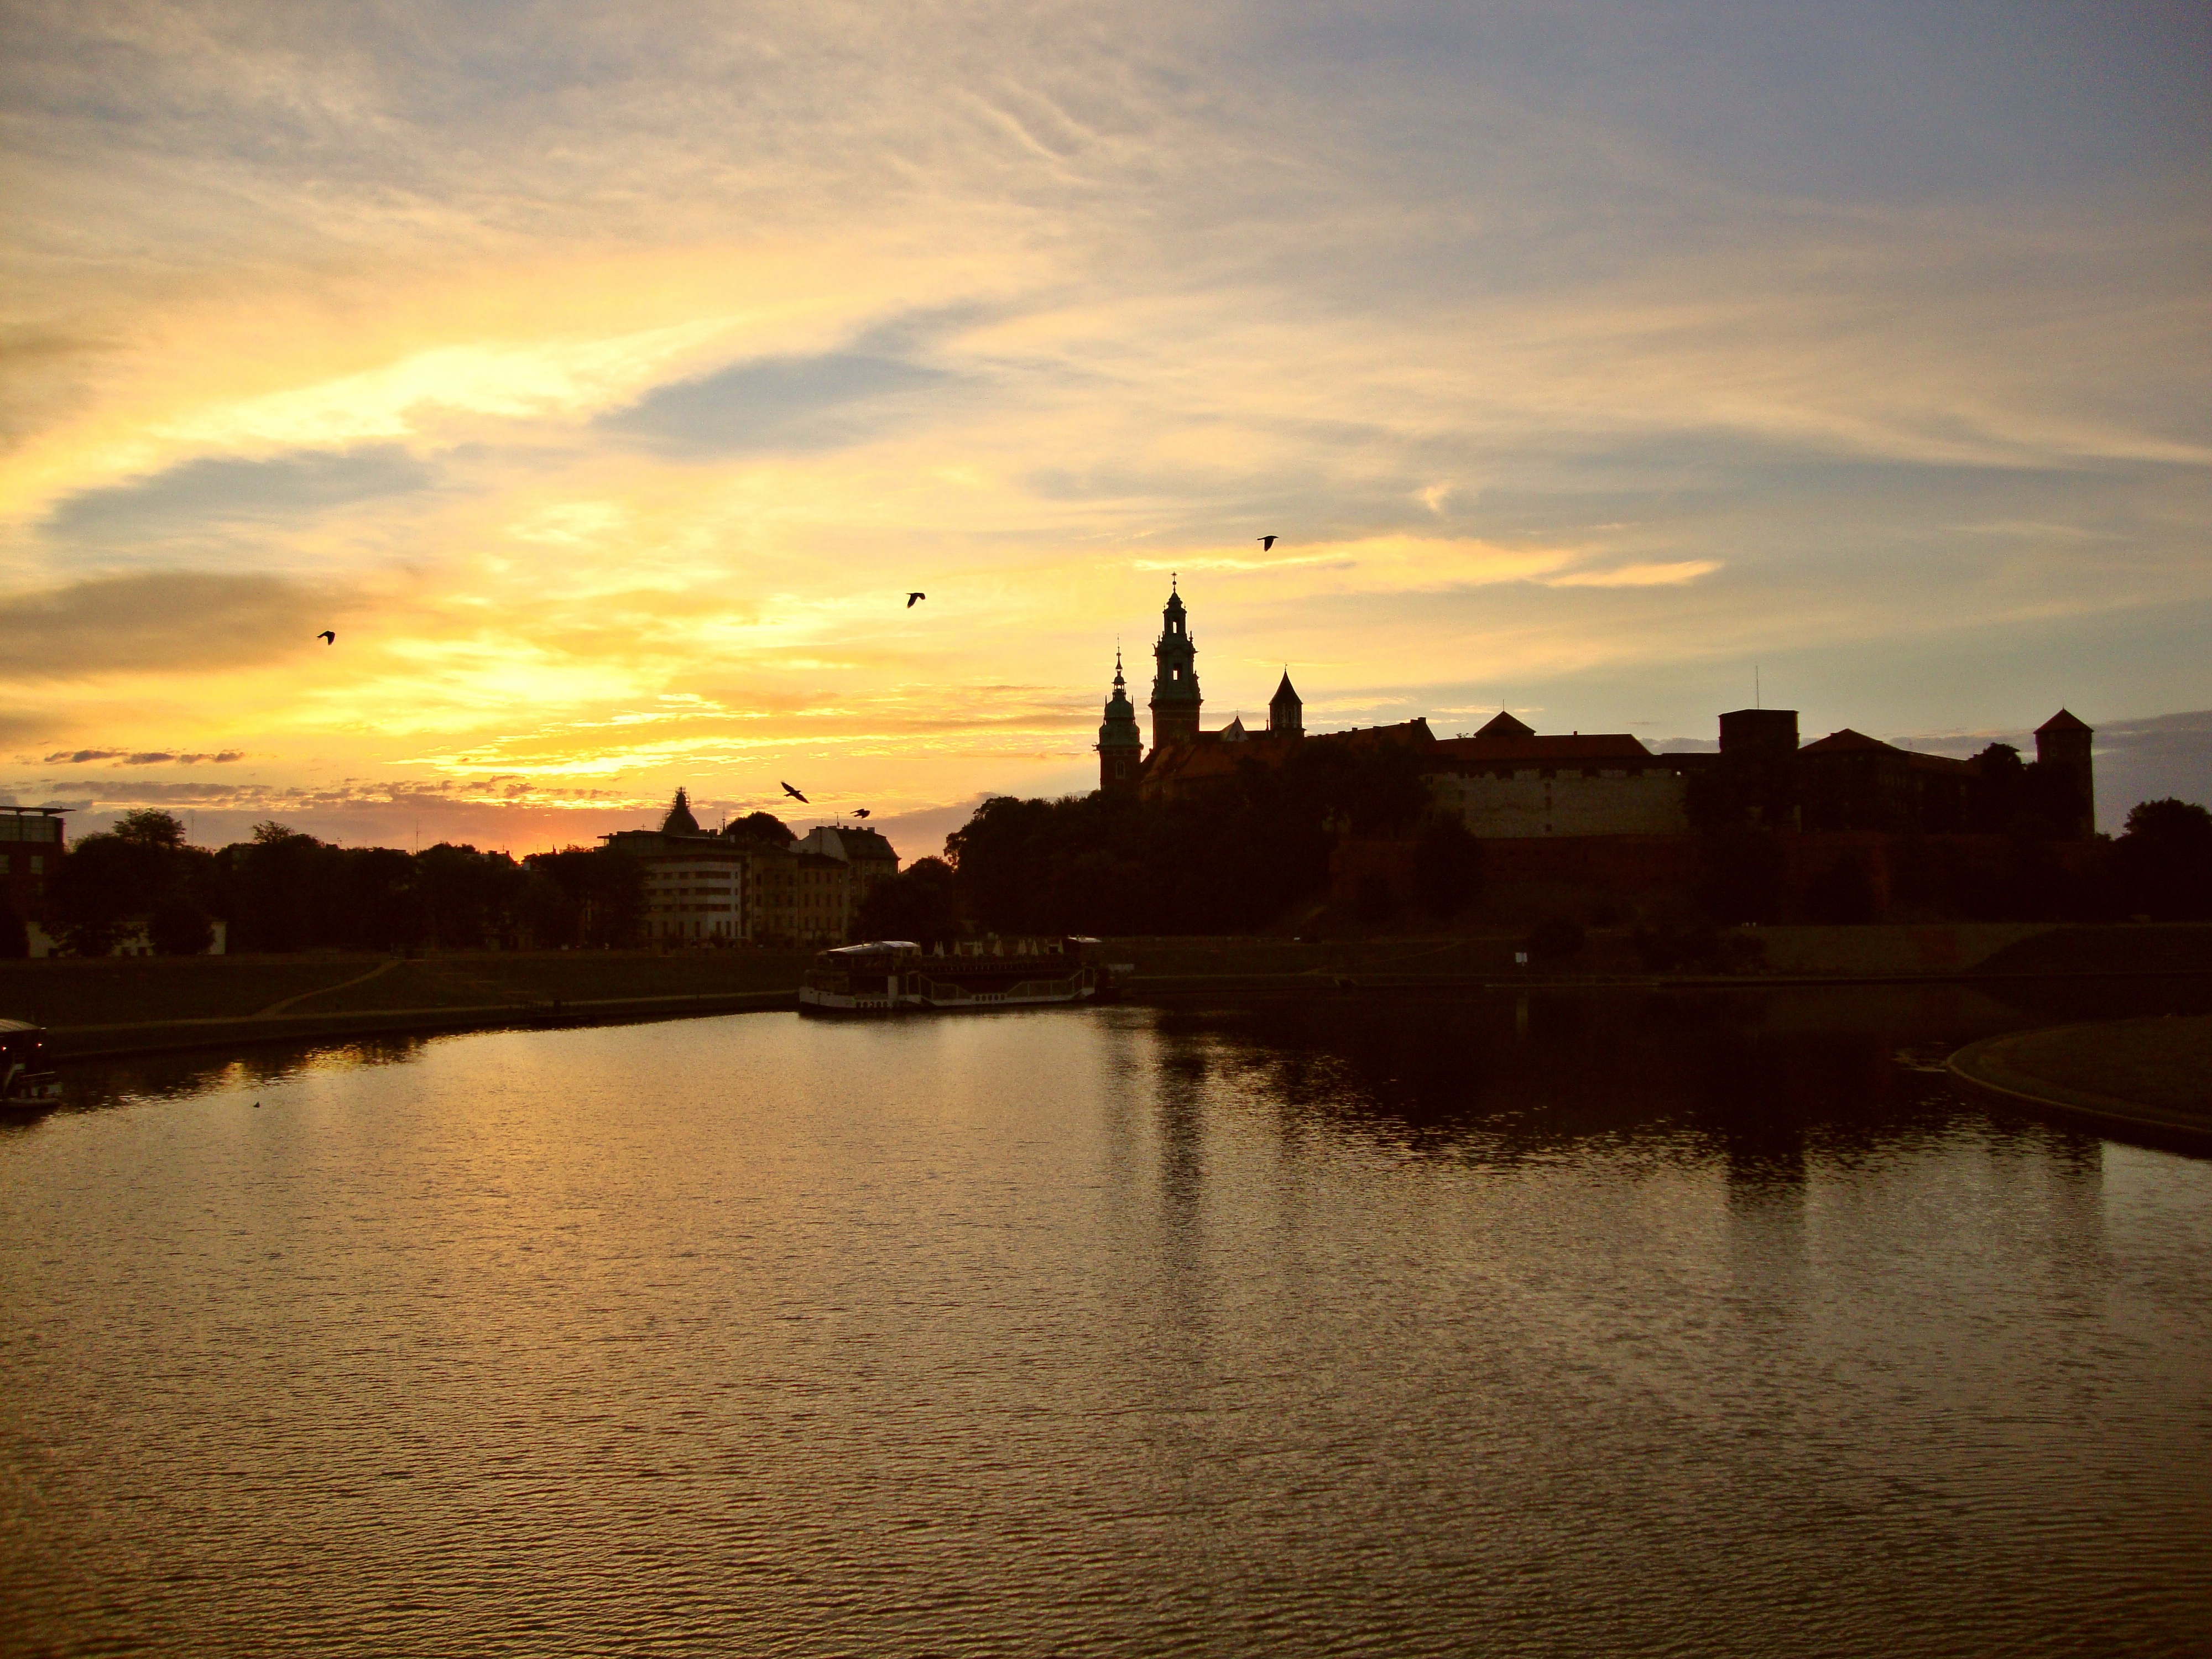
sea, water, horizon, cloud, sky, sun, sunrise, sunset, skyline, sunlight, morning, dawn, river, dusk, evening, reflection, clouds, poland, scenically, krakow, afterglow, wawel